Shire Hall, Bedford

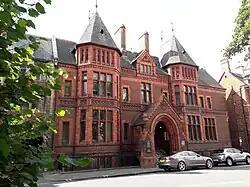

The Shire Hall is a municipal building in St Paul's Square, Bedford, Bedfordshire. The shire hall, which was the headquarters of Bedfordshire County Council from 1888 to 1969, is a Grade II* listed building.